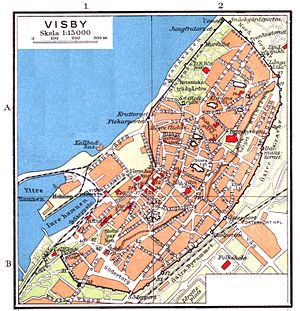
Visby / Galleri
Visby er hovedby i Gotlands kommune, residensby i Gotlands län, stiftsby i Visby Stift, og ligger på Gotland i Sverige. I Visby afholdes hvert år en middelalderuge. Hansestaden Visby har siden 1995 været med på UNESCO's Verdensarvsliste. Den meget velbevarede middelalderlige bymur er blandt det store attraktioner.